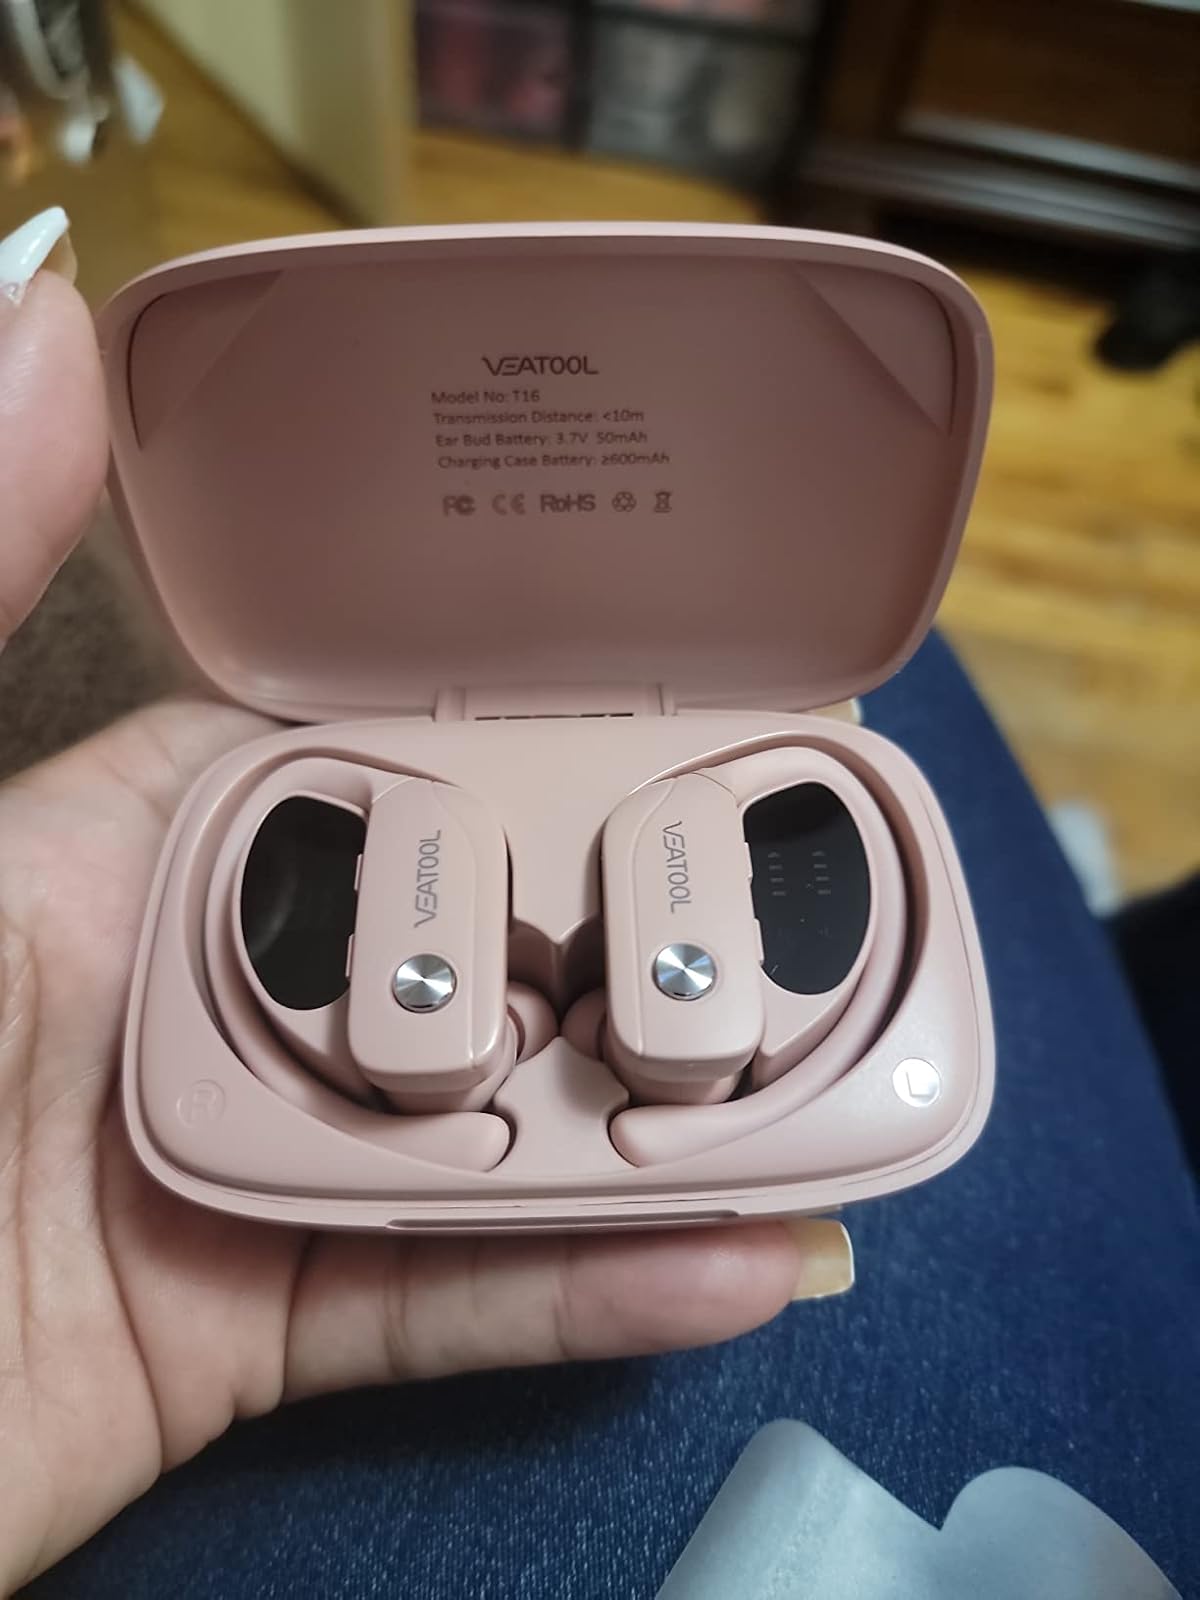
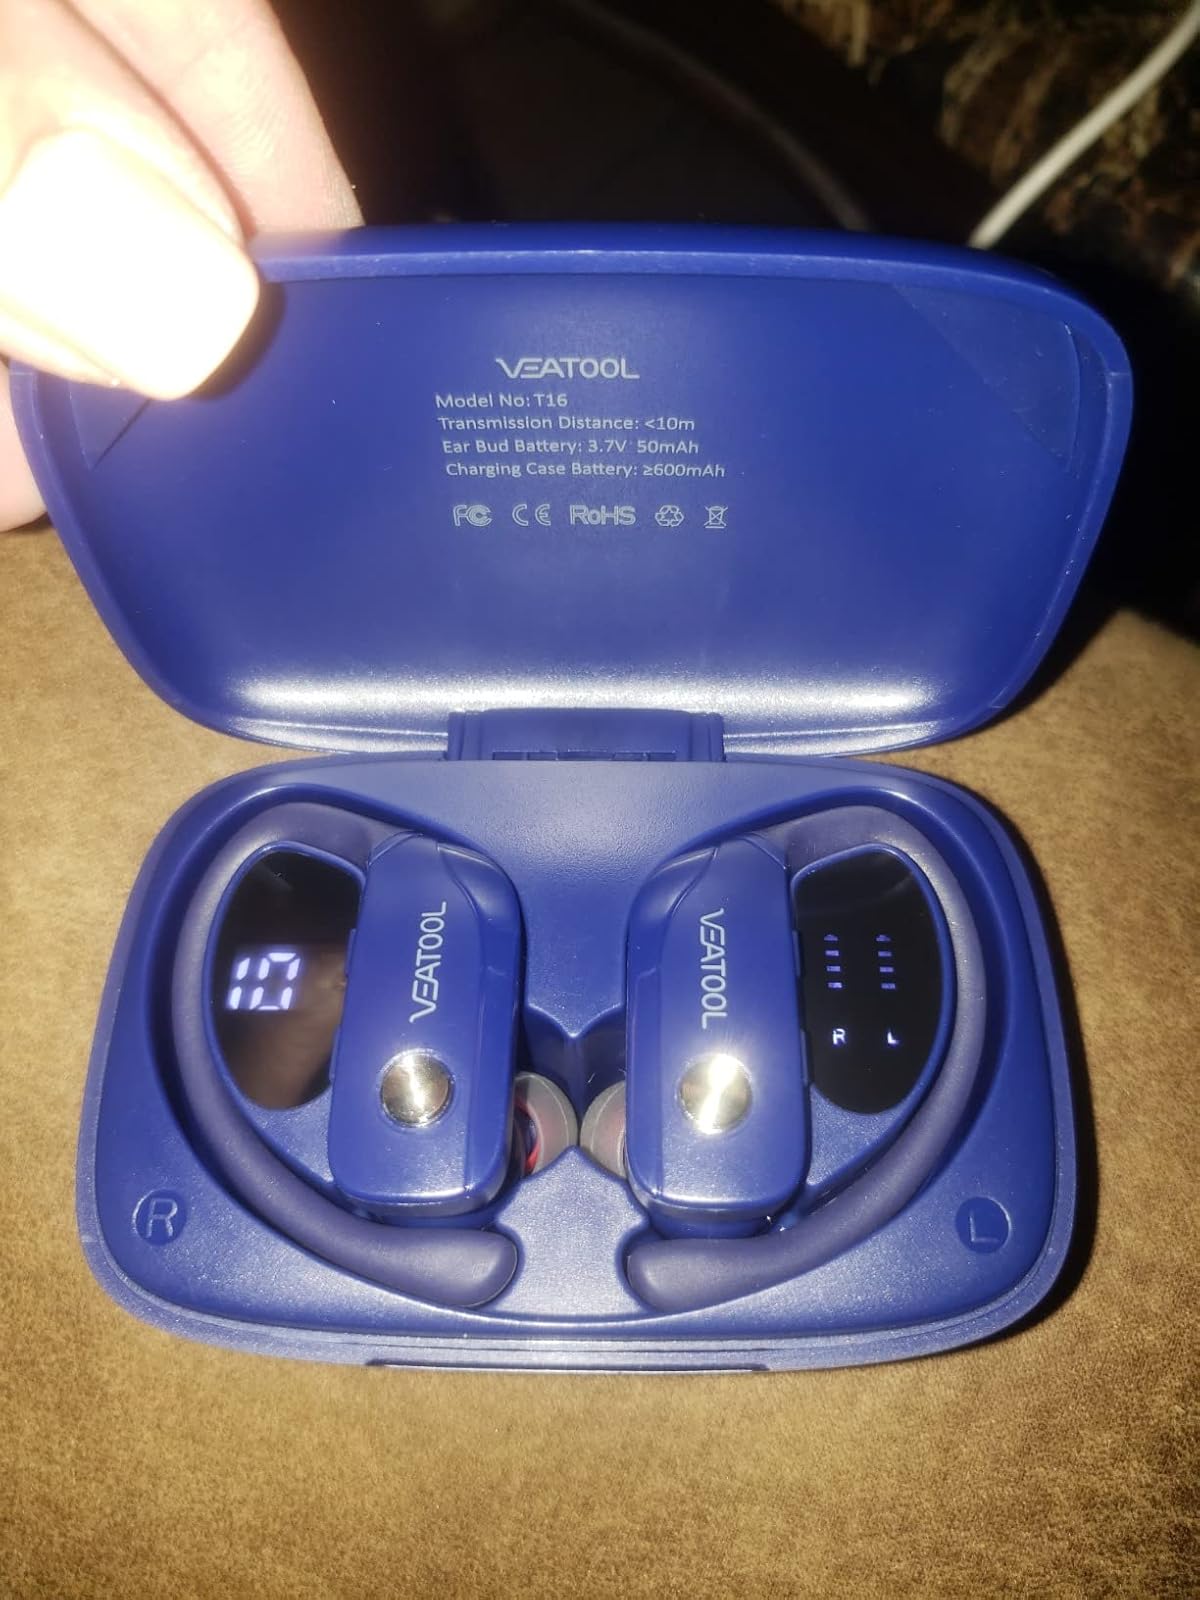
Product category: earbuds
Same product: no